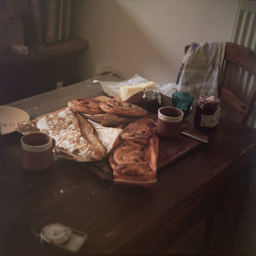
a table with a mess of foods laying on top of it
A table is set with cups and cookies.
Cookies and other food sit abandoned on a table
Pastries, jam, and mugs are on a wooden tray on a breakfast table.
Different kinds of pastries and two coffee cups on the table.